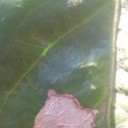
Label: Miner